Bob Blackman

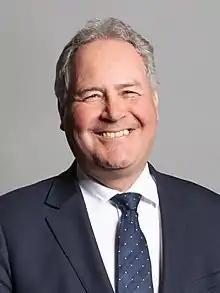
Official portrait, 2020

Robert John Blackman MP (born 26 April 1956) is a British politician who has been the chairman of the 1922 Committee and chair of the Backbench Business Committee since 2024. A member of the Conservative Party, he has been the Member of Parliament (MP) for Harrow East since 2010. He served as the Joint Executive Secretary of the backbench 1922 Committee from 2012 to 2024. Blackman was the Member of the London Assembly (MLA) for Brent and Harrow between 2004 and 2008.